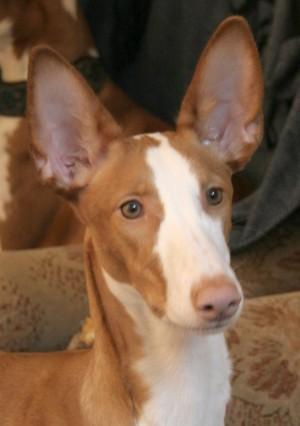
Ibizan_hound